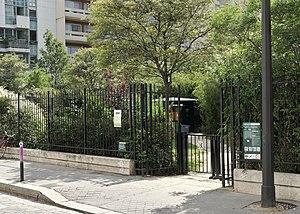
Paris XI - Square Francis-Lemarque.
Le square Francis-Lemarque est un square du 11ᵉ arrondissement de Paris, dans le quartier de la Roquette.